Nordstrand Church

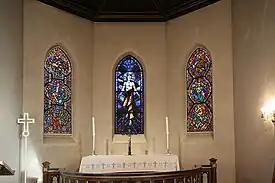
The altarpiece in stained glass, created by Frøydis Haavardsholm

There are three stained glass windows constituting the altarpiece, created by Frøydis Haavardsholm. There are two church organs, one on the organ balcony and a smaller one in the choir. The main church organ is a pneumatic instrument with 24 voices, made in 1935. There are two church bells in the church, from 1865 and 1870 respectively.